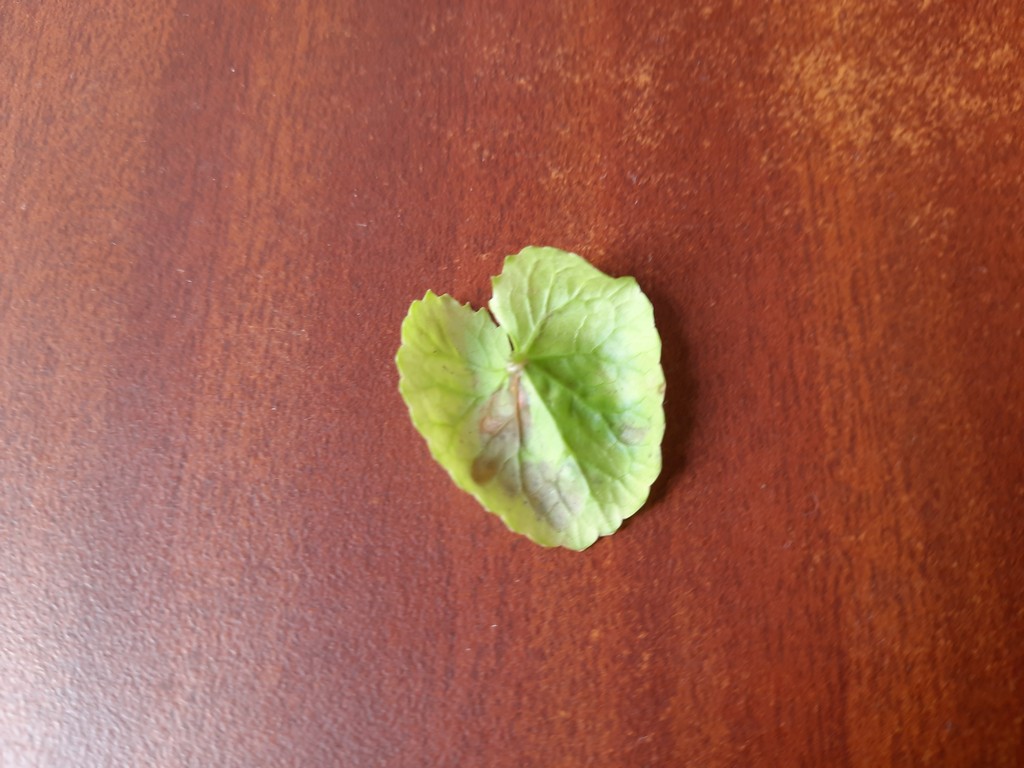
Label: Unhealthy